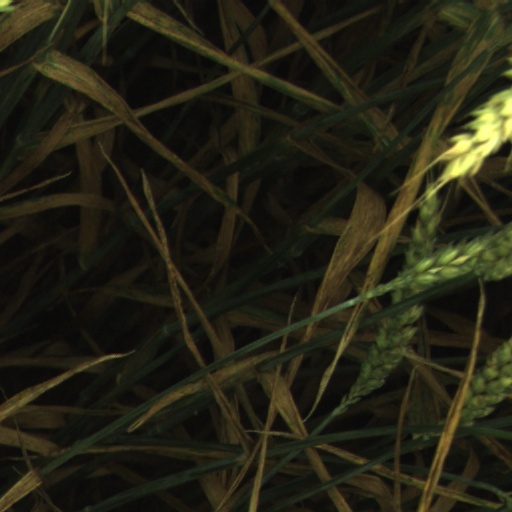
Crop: wheat